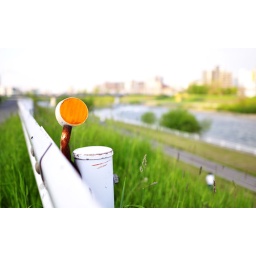
An old reflector sign off a side street in Sapporo, Hokkaido, Japan.